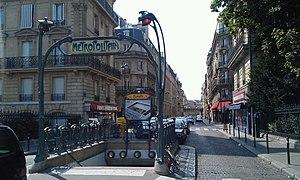
fr:Édicule Guimard
Cet article recense les monuments historiques du 8ᵉ arrondissement de Paris, en France.